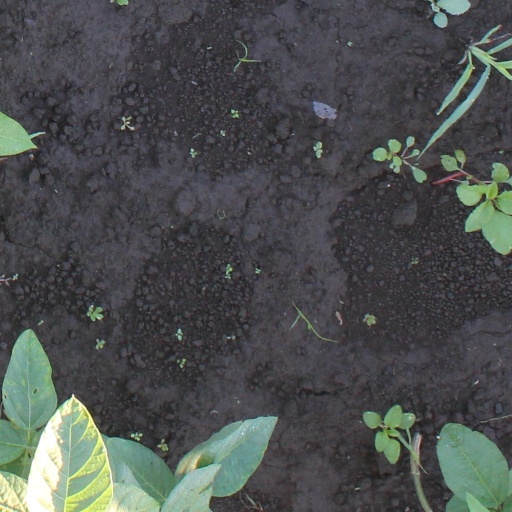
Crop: soybean